Latham Confederate Monument

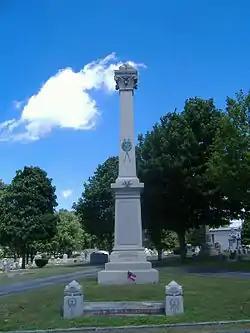

The Latham Confederate Monument in Hopkinsville, Kentucky's Riverside Cemetery, is a monument on the National Register of Historic Places.